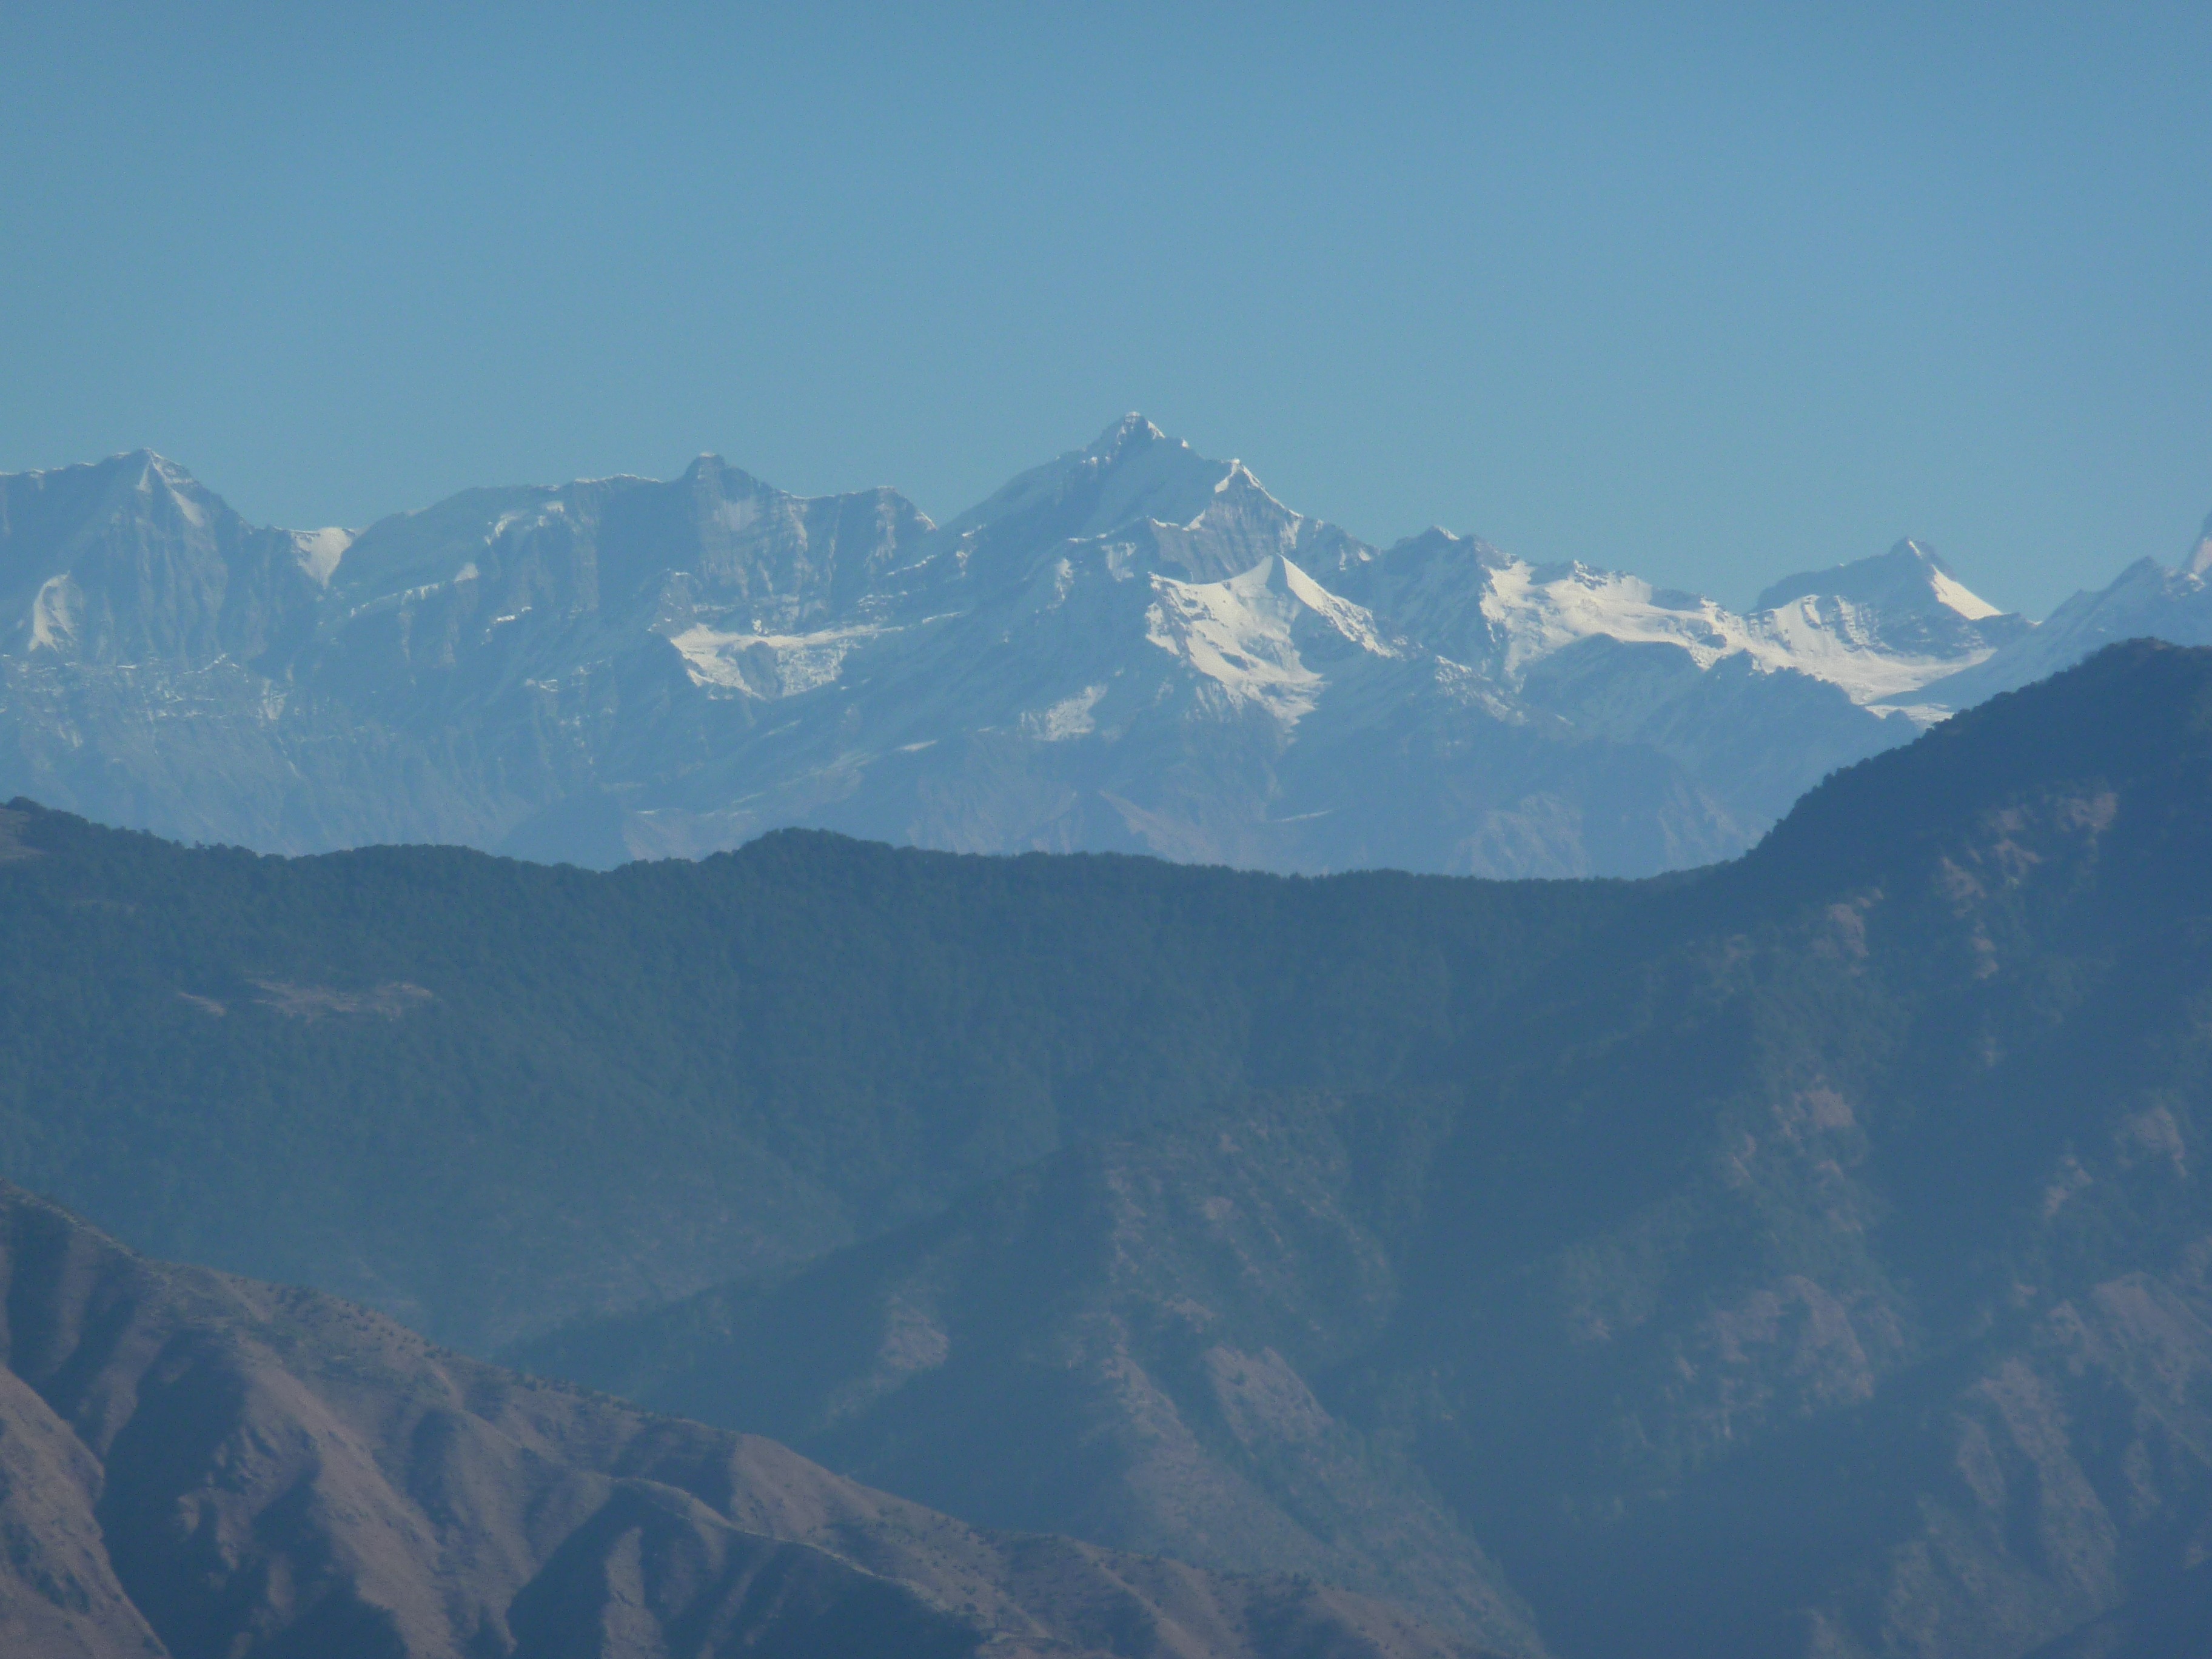
landscape, nature, outdoor, wilderness, mountain, snow, valley, land, mountain range, wild, environment, scenic, natural, scenery, ridge, summit, alps, plateau, india, himalaya, landform, mountain pass, snow peaks, geographical feature, atmospheric phenomenon, mountainous landforms